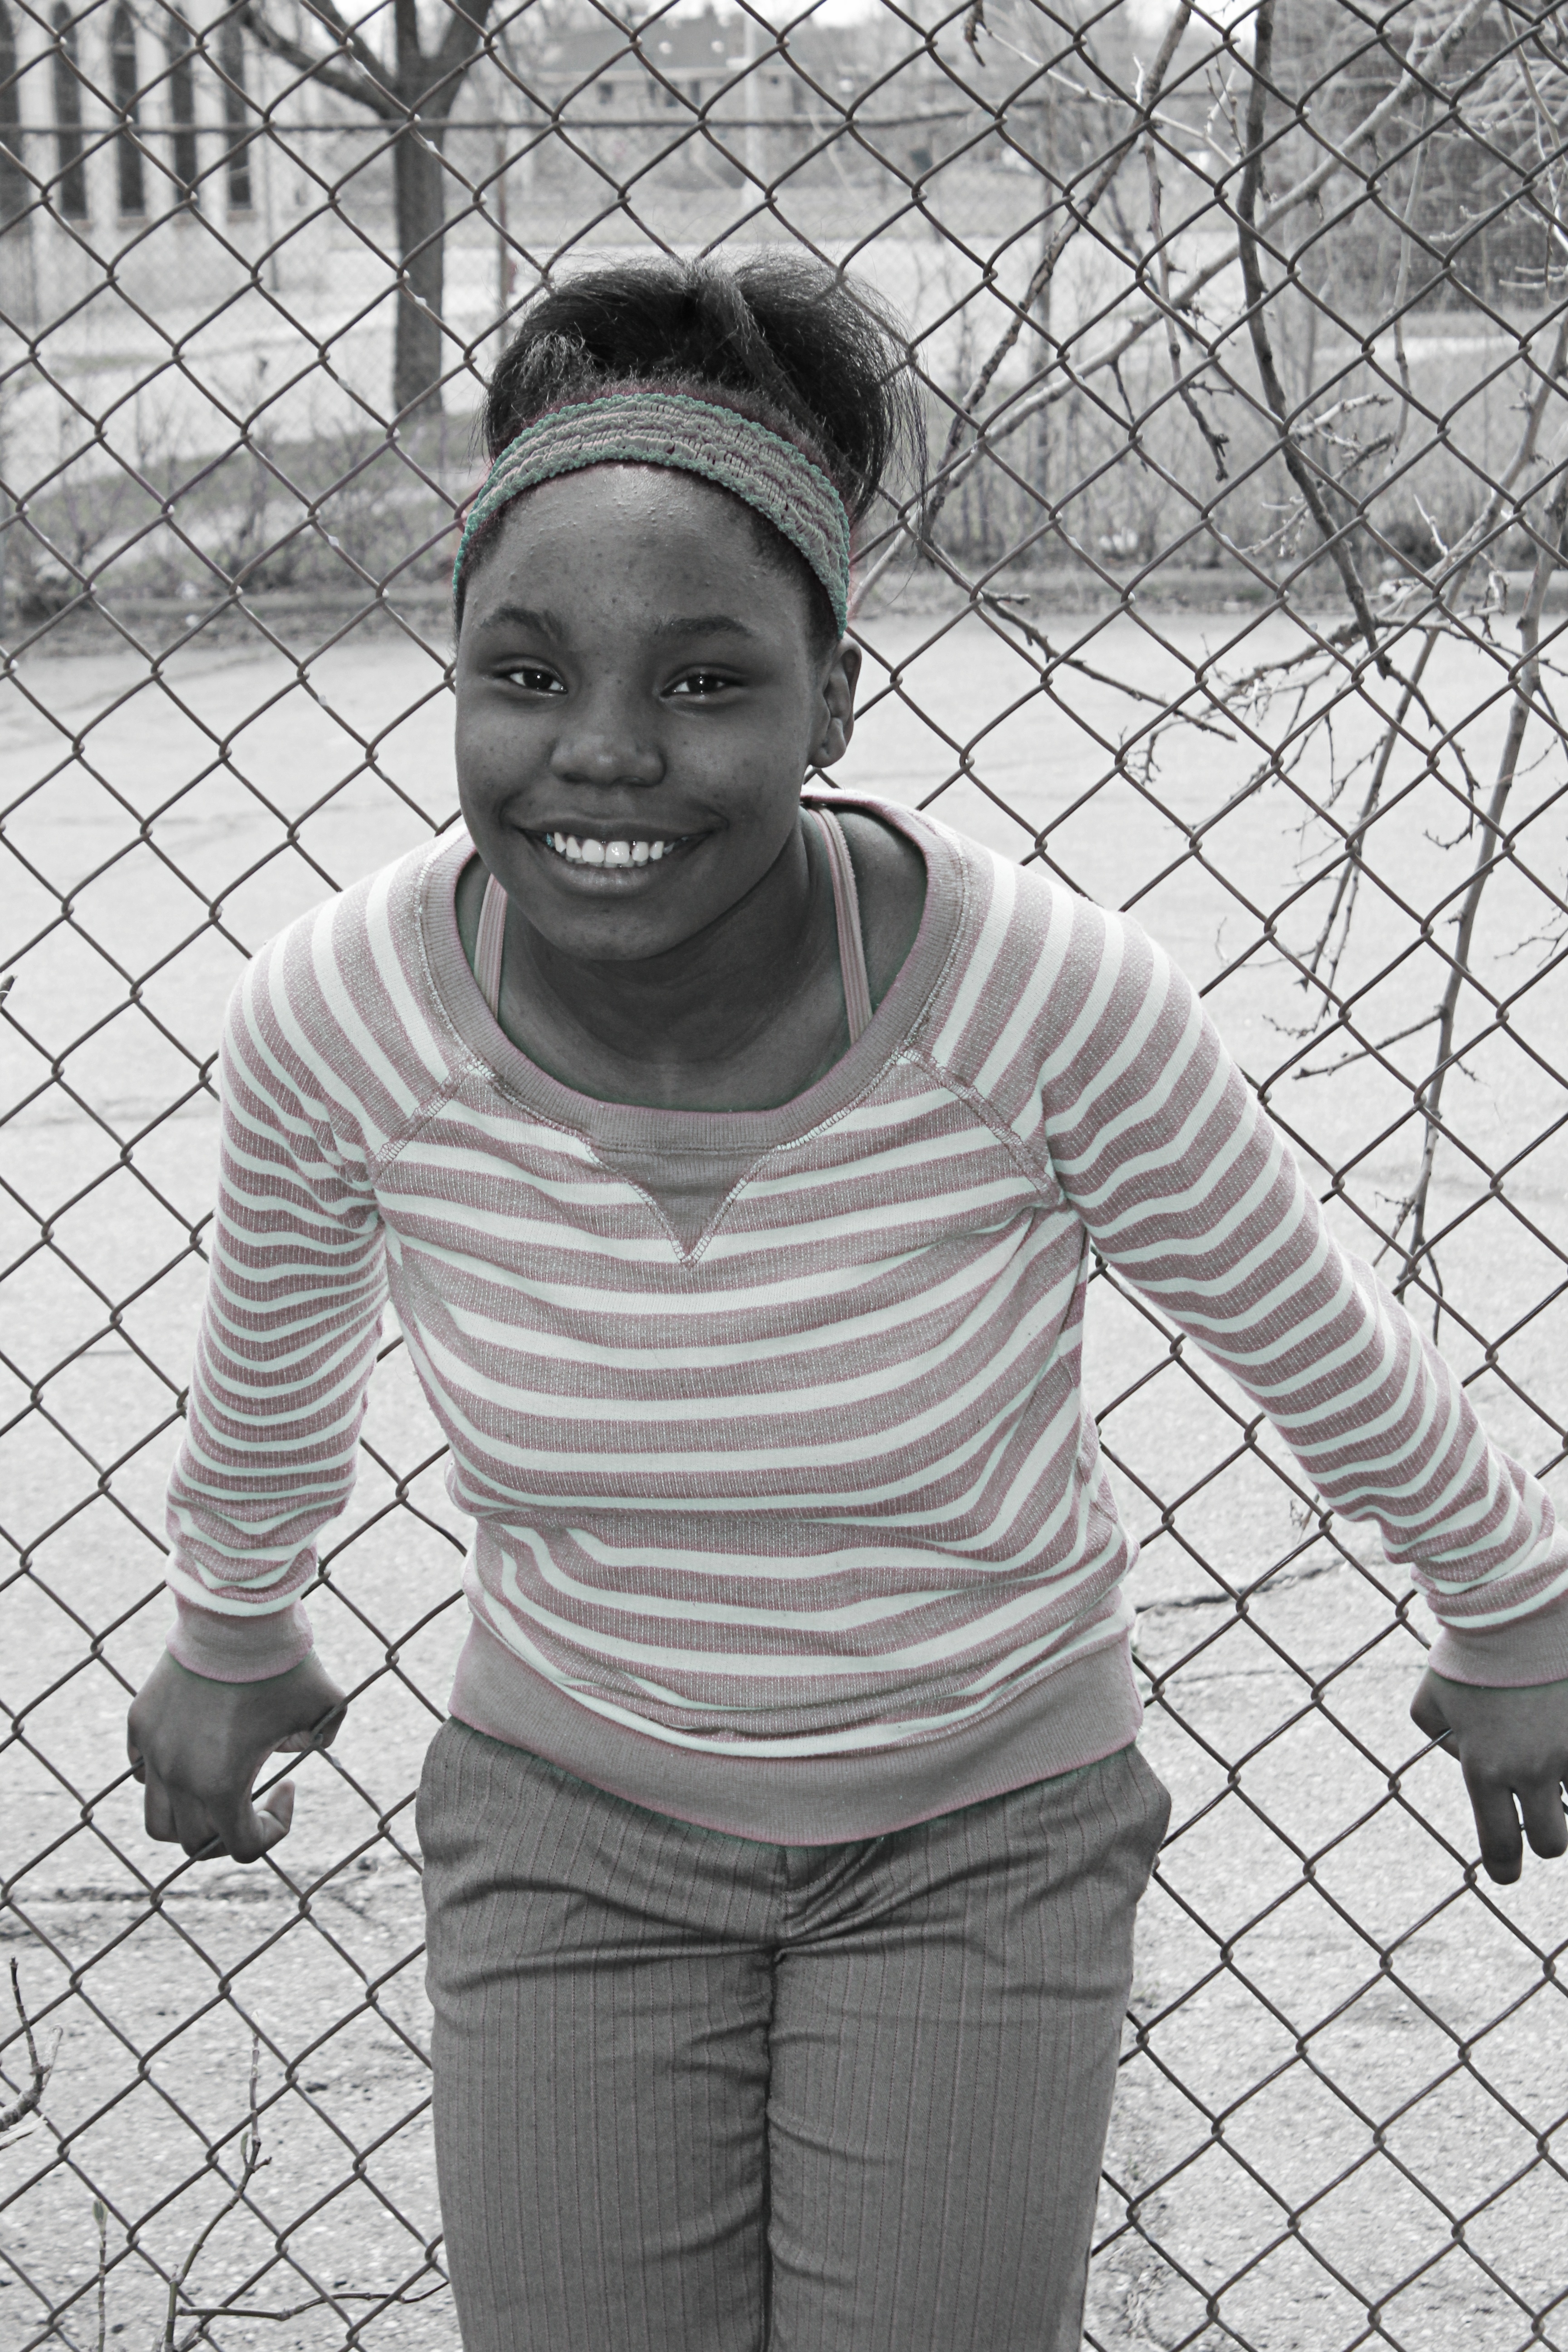
man, person, black and white, people, girl, white, boy, male, female, portrait, young, youth, sitting, child, black, monochrome, facial expression, smile, teenager, fun, happy, photograph, image, teen, emotion, teen girl, monochrome photography, teenage girl, human positions